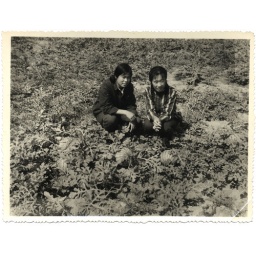
My mom working in a water melon field in Hainan.